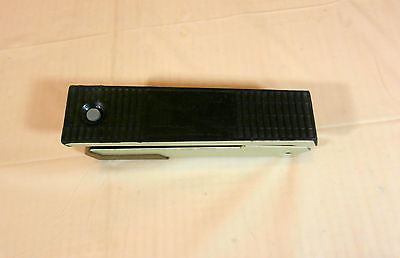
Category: stapler